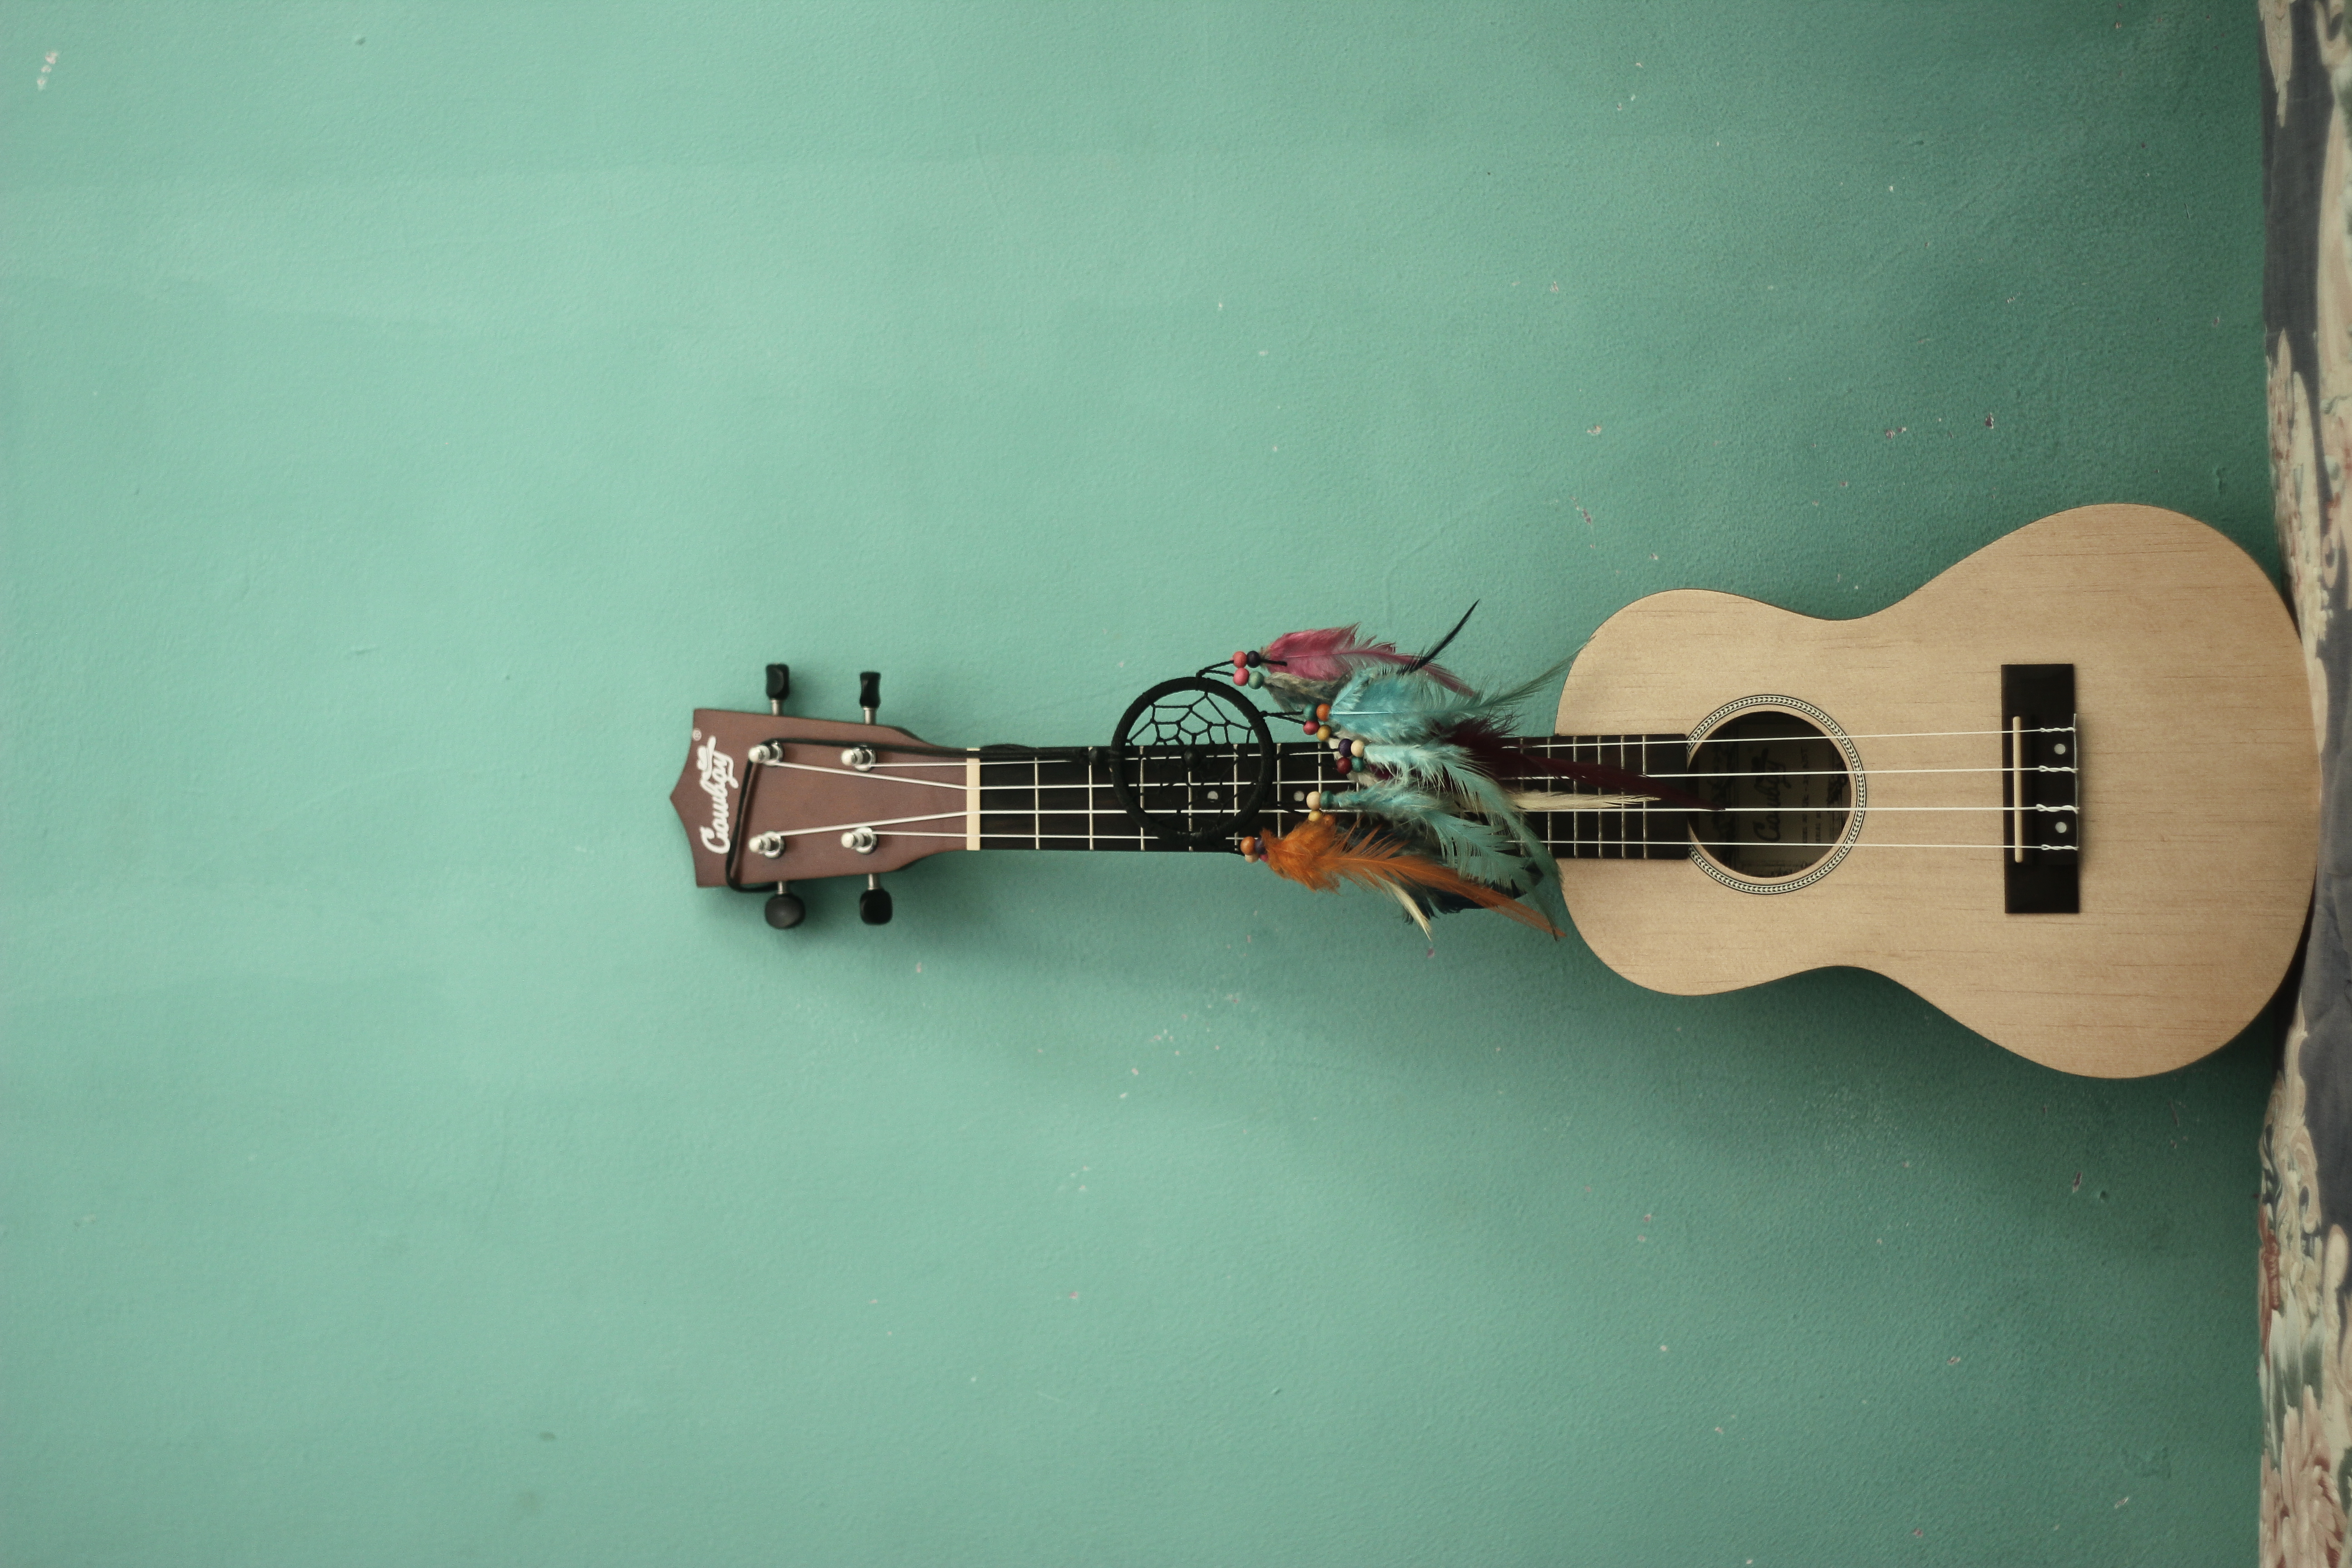
art, musical instrument, guitar, string instrument accessory, string instrument, bass guitar, plucked string instruments, guitar accessory, acoustic guitar, acoustic electric guitar, ukulele, cuatro, slide guitar, tiple, electric guitar, cavaquinho, musical instrument accessory